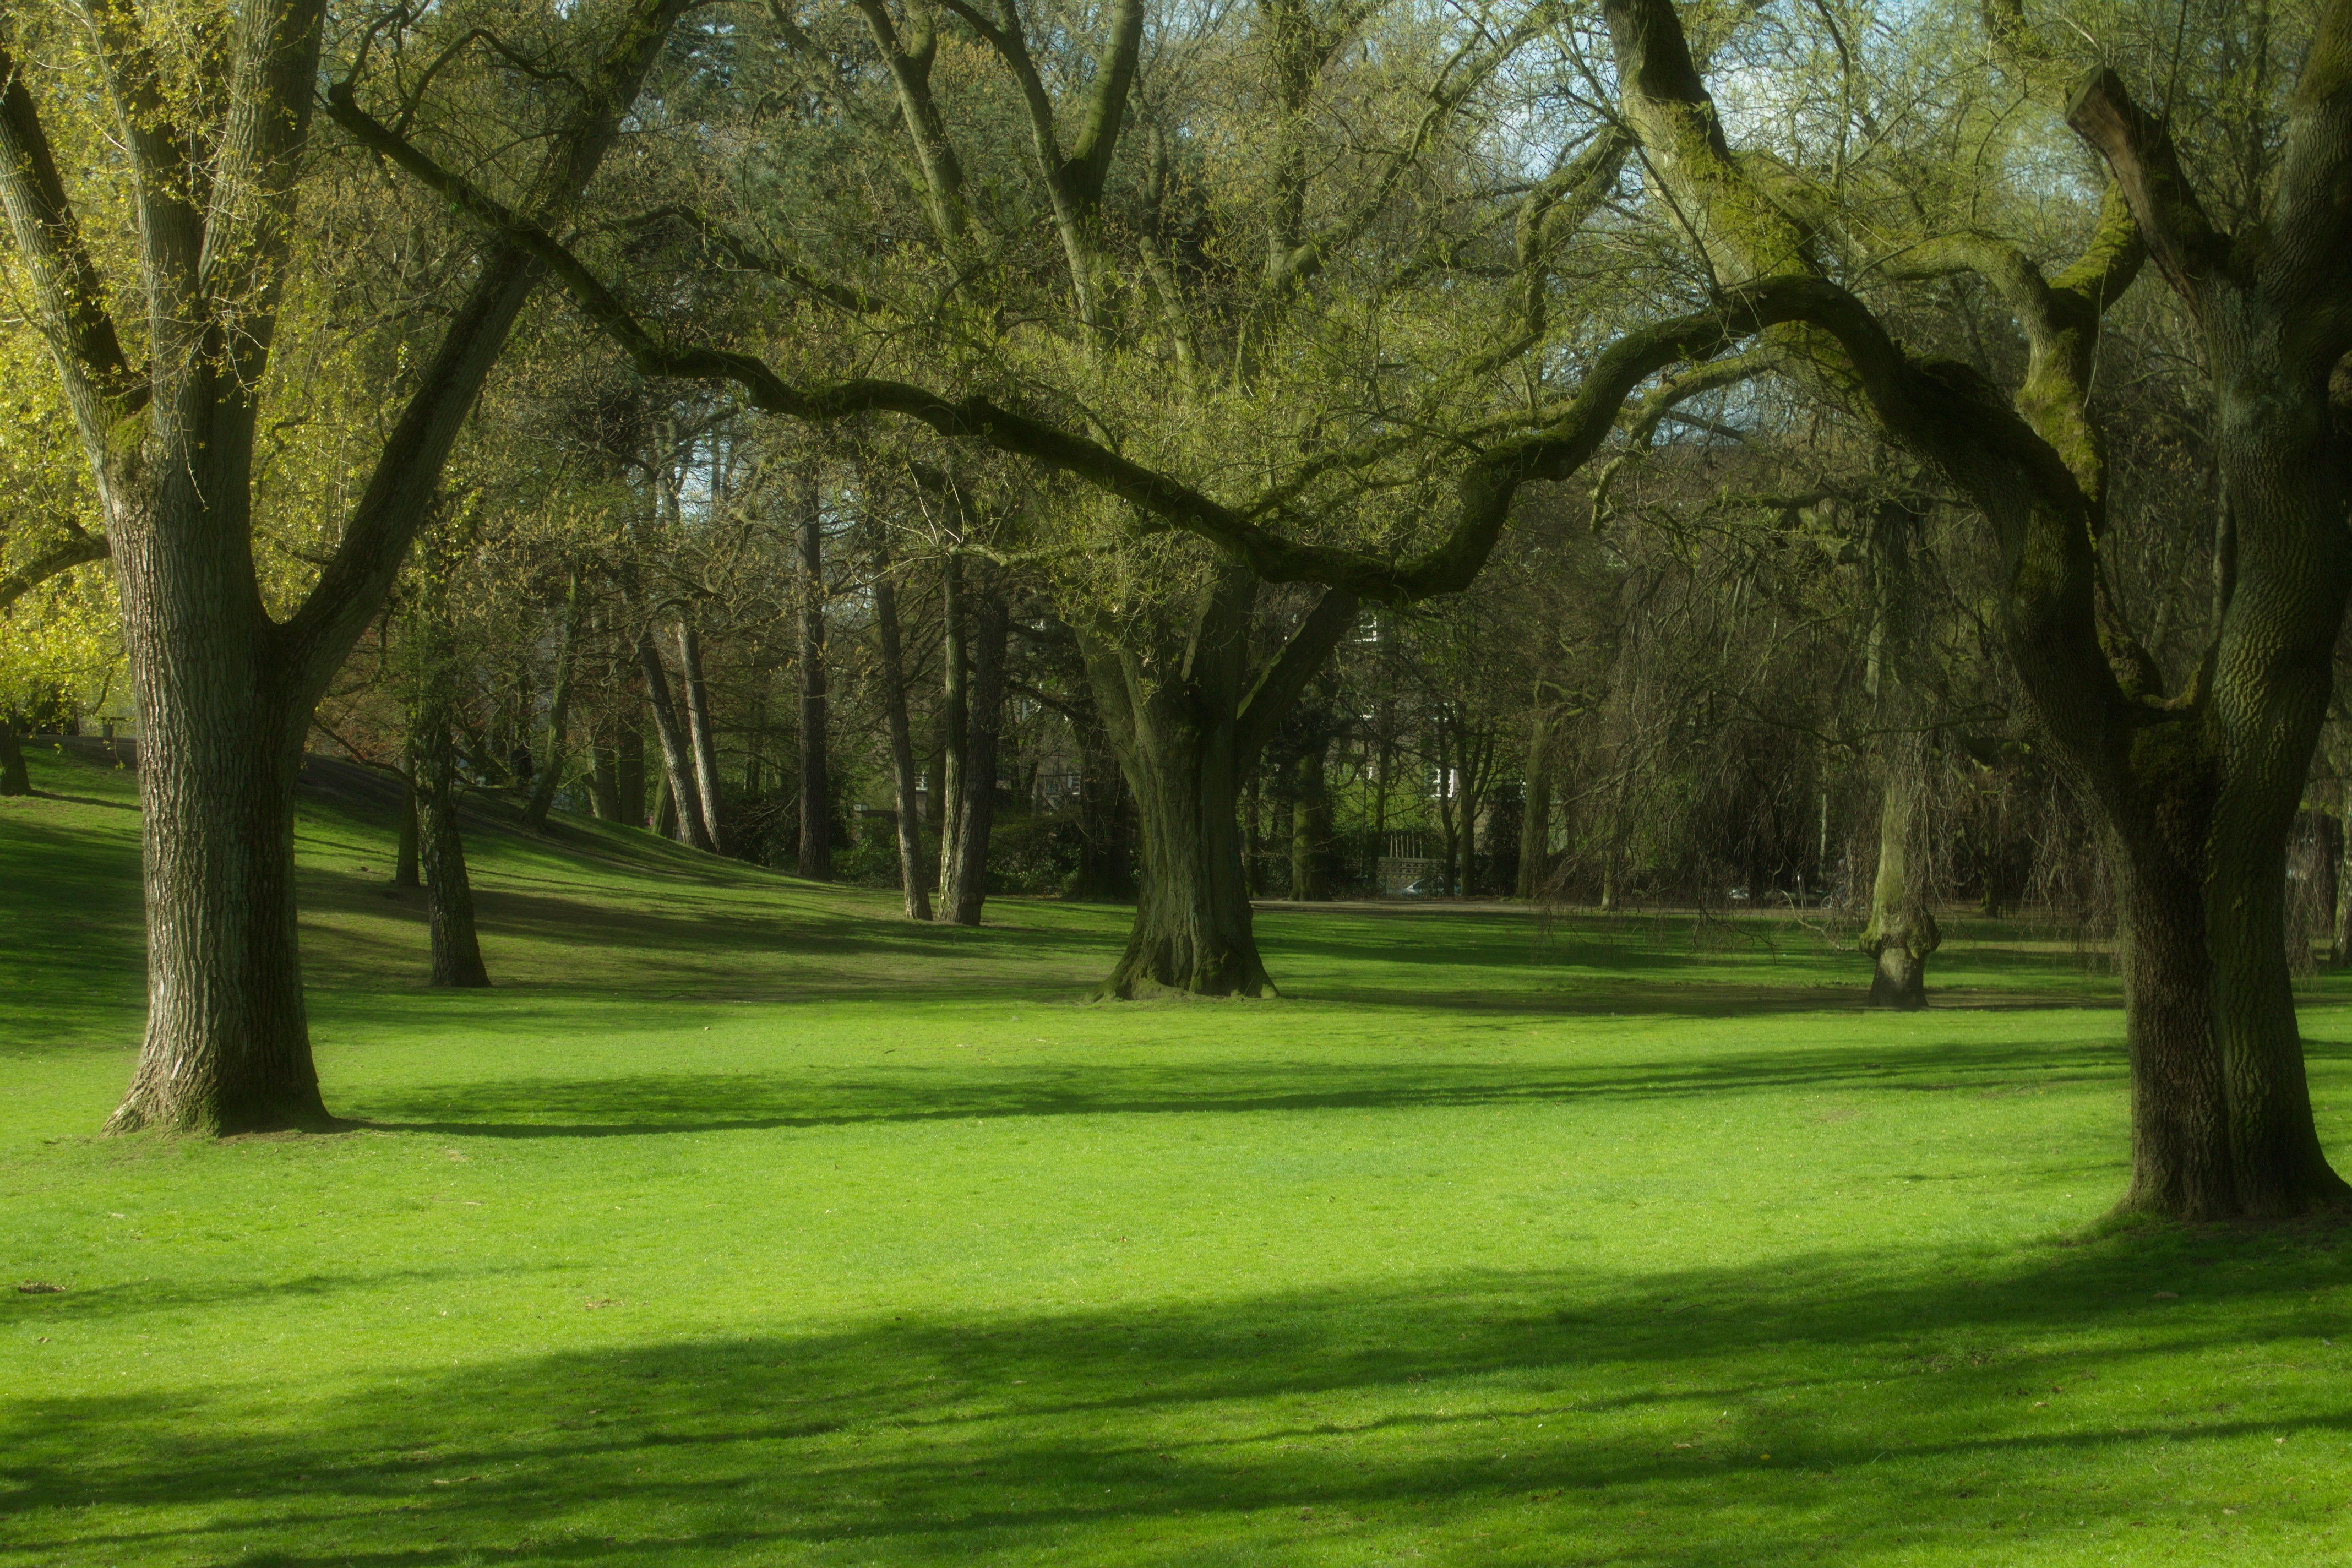
tree, nature, forest, grass, plant, lawn, meadow, sunlight, leaf, spring, green, autumn, park, botany, golf course, trees, grassland, woodland, habitat, woody plant